List of hymns for Pentecost

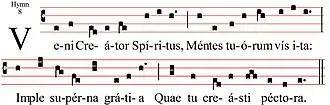
First verse of Veni Creator Spiritus, on which many later hymns are based

Hymns for Pentecost are hymns dedicated to the Christian feast of Pentecost, or Whitsun. Along with Christmas and Easter, it is a high holiday, dedicated to the Holy Spirit, or Holy Ghost. Hymns have been written from the 9th century to contemporary.